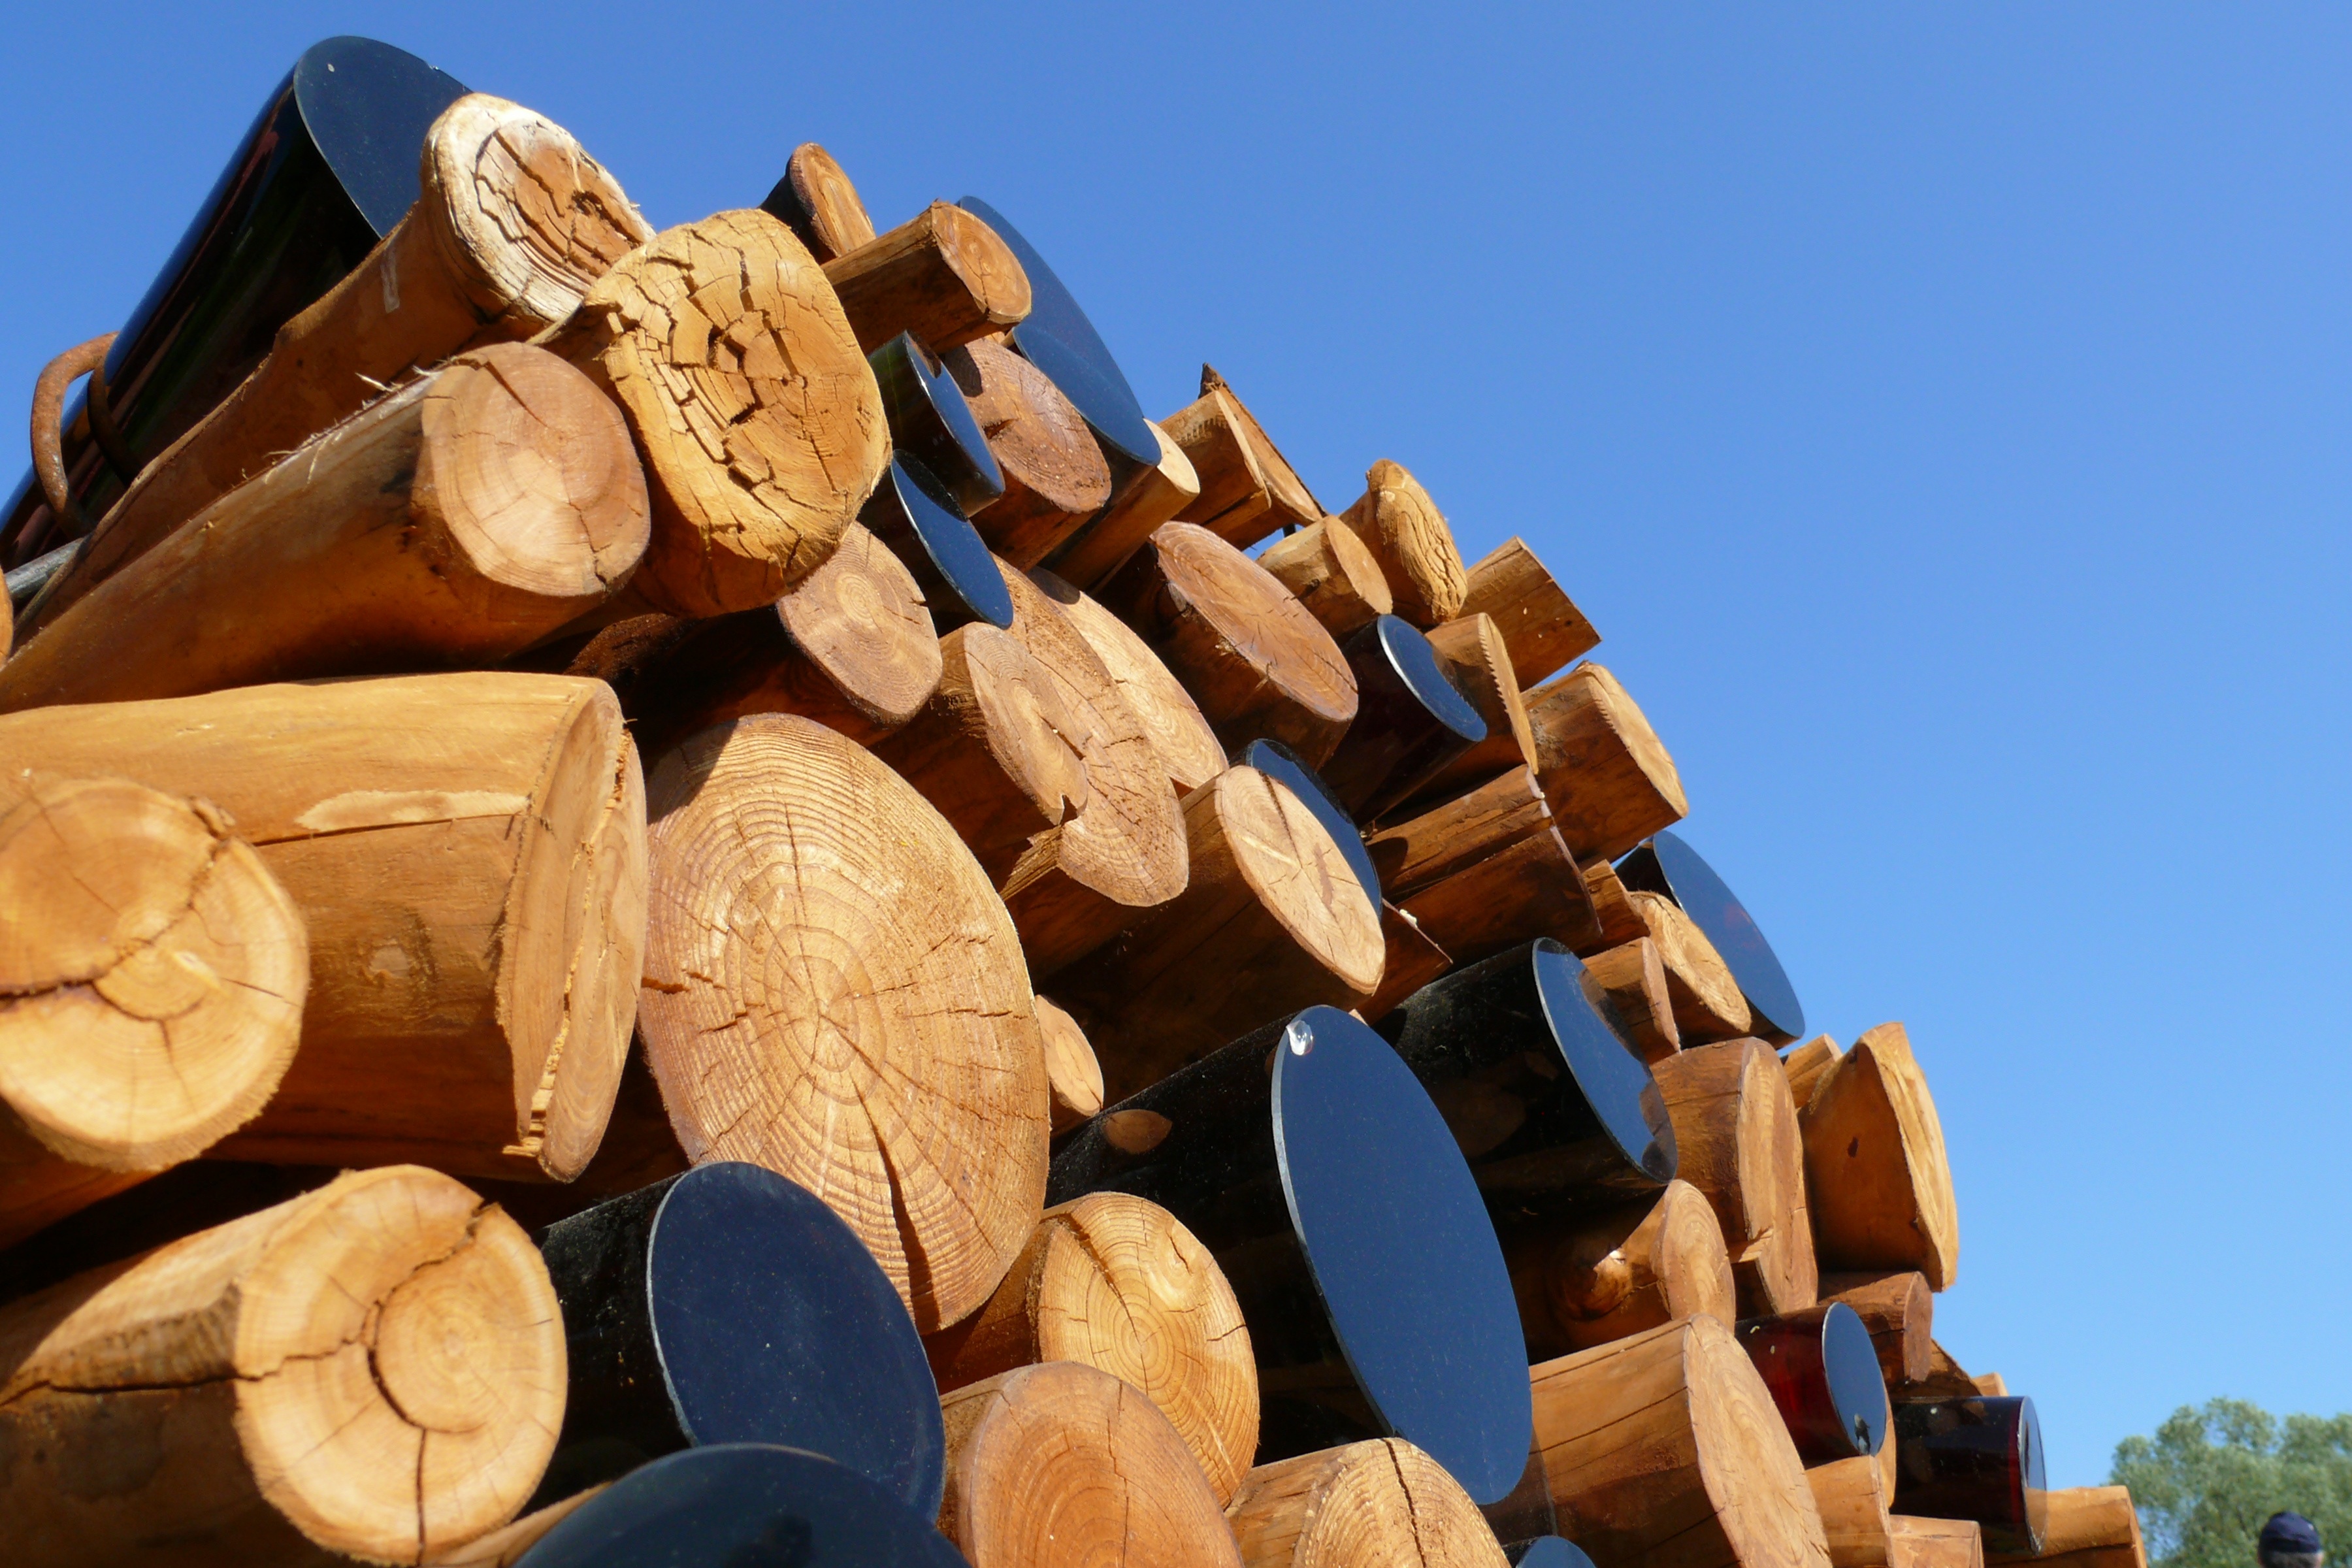
tree, nature, plant, wood, produce, heat, energy, sculpture, forestry, carving, ecosystem, man made object